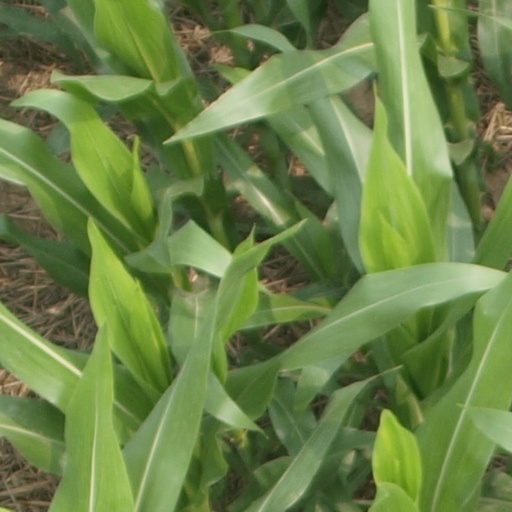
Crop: maize; corn